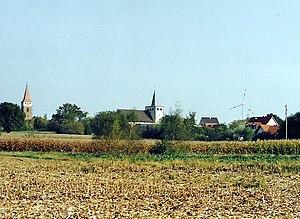
Minfeld est une municipalité de la Verbandsgemeinde Kandel, dans l'arrondissement de Germersheim, en Rhénanie-Palatinat, dans l'ouest de l'Allemagne.